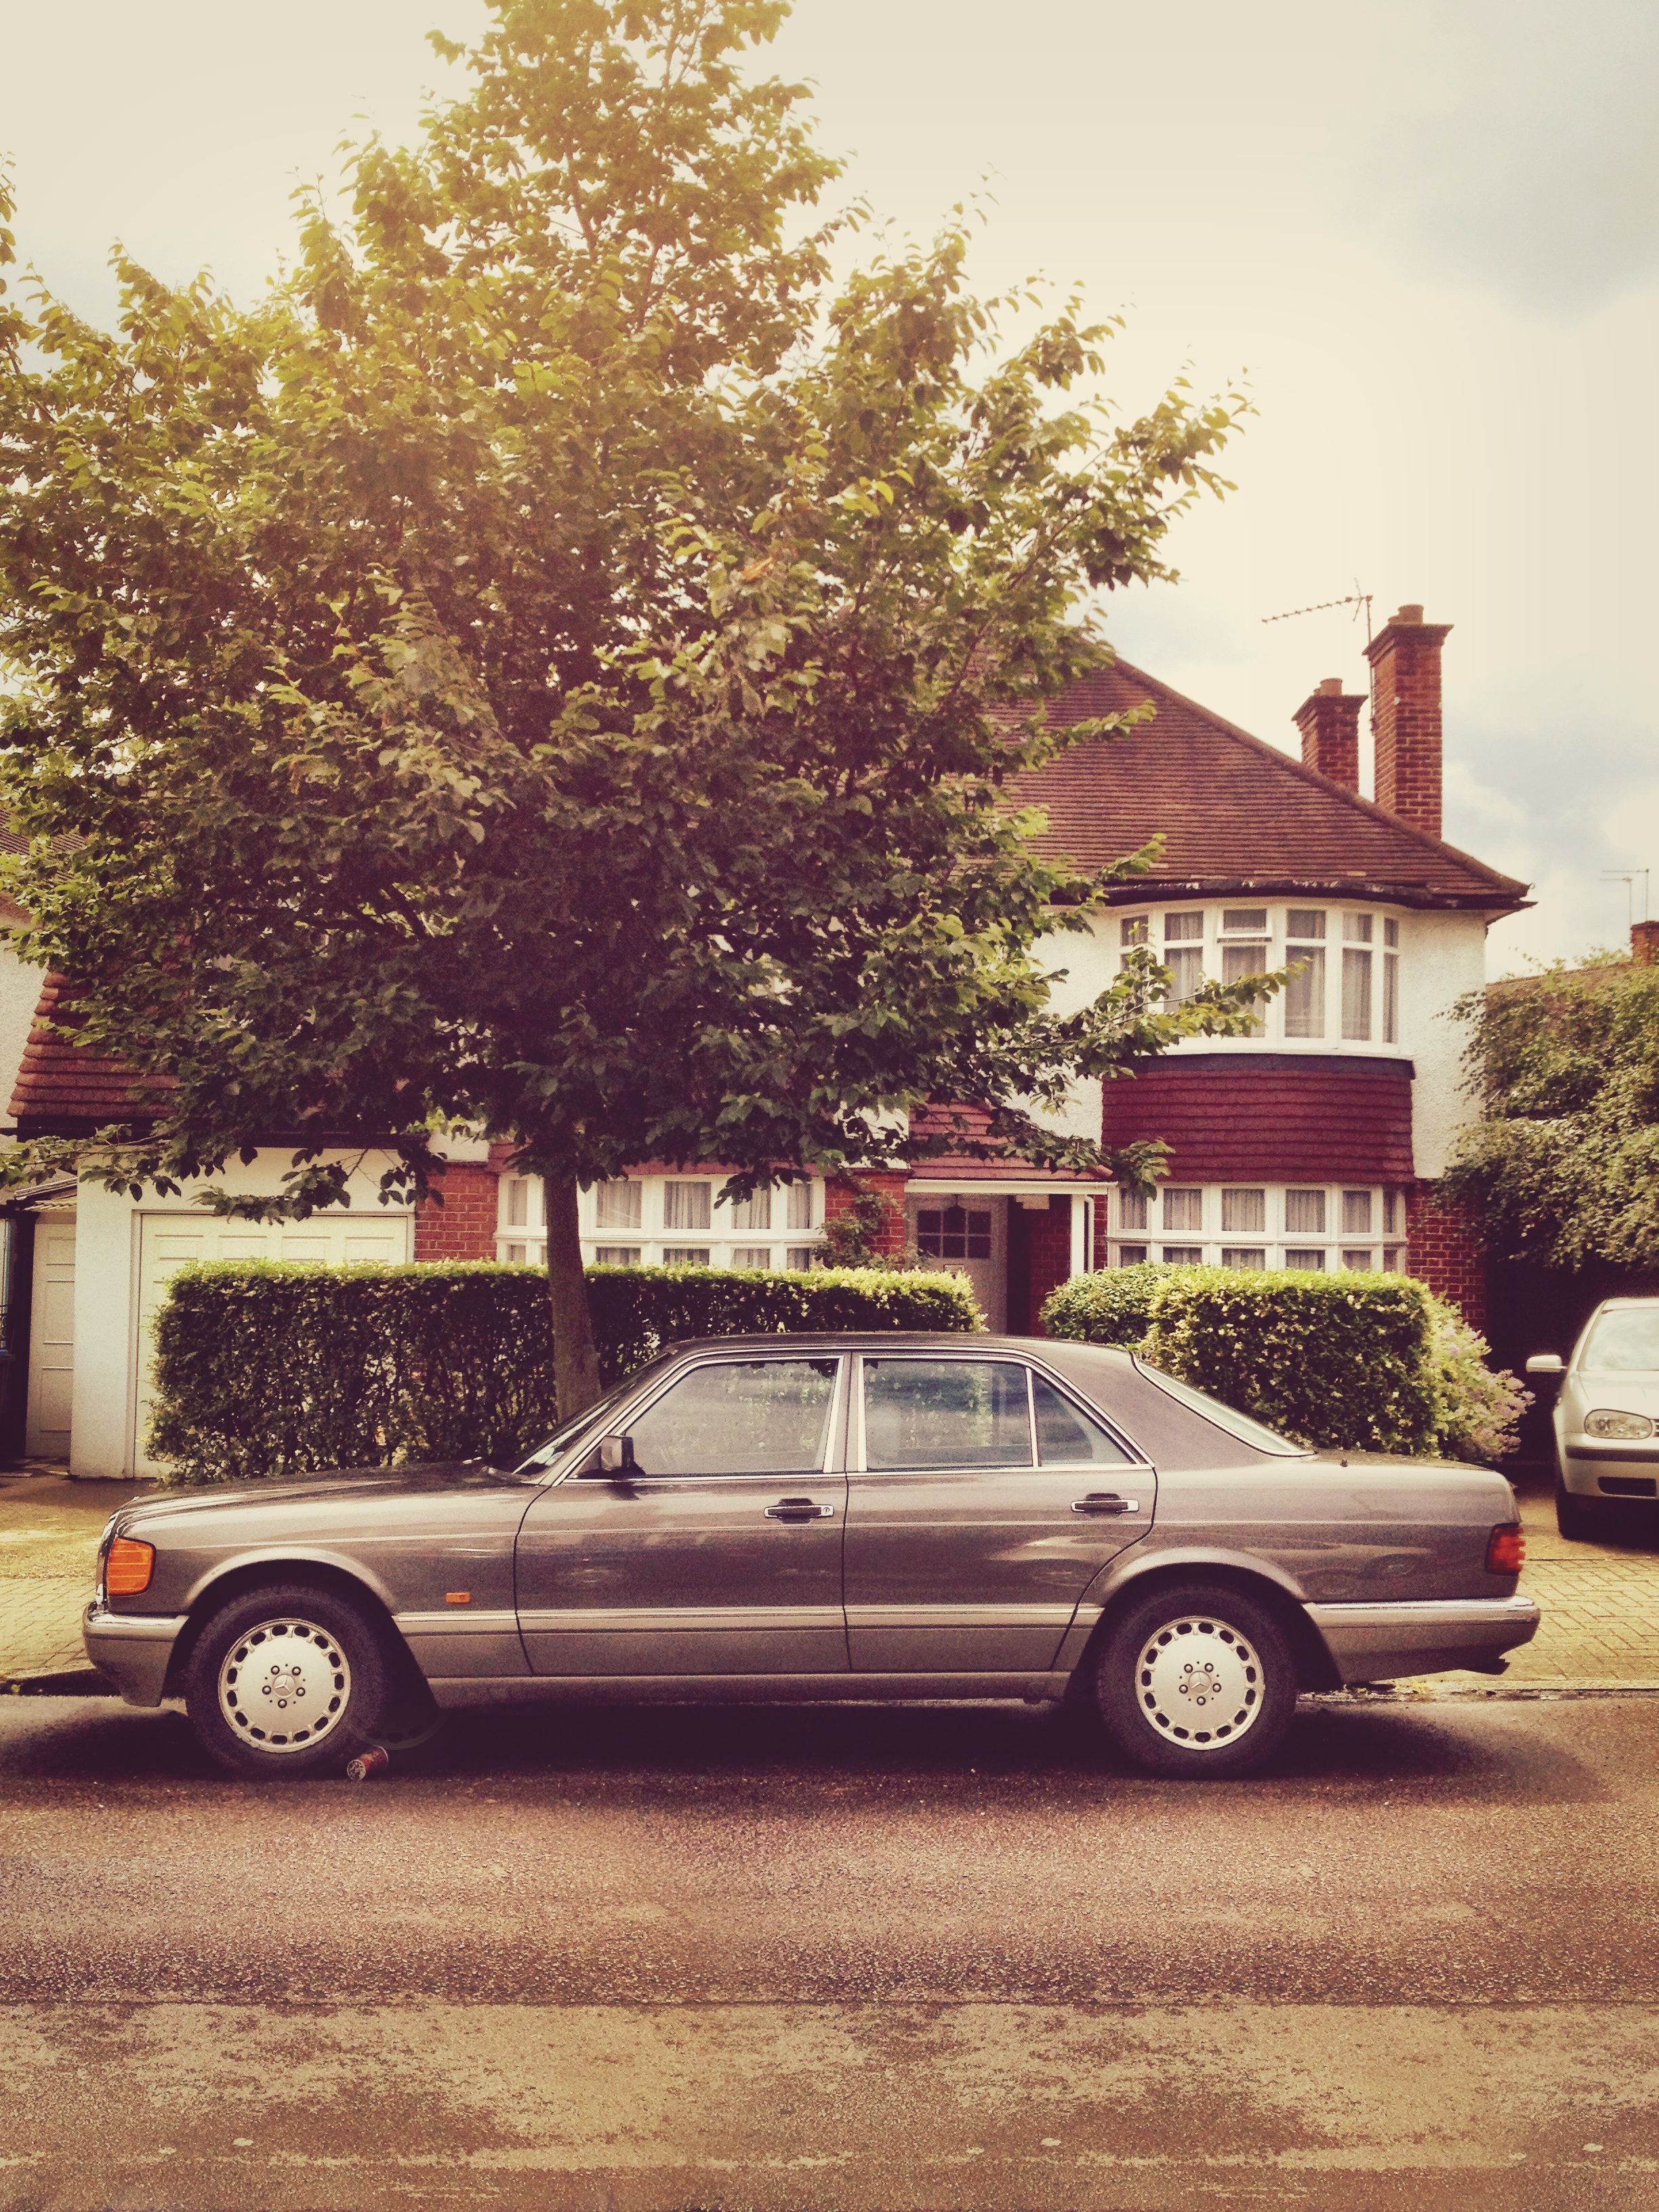
tree, road, car, vintage, antique, automobile, retro, house, old, home, transportation, vehicle, autumn, auto, motor, classic, estate, vintage cars, old cars, retro car, car driving, driving car, car road, car on road, residential area, luxury vehicle